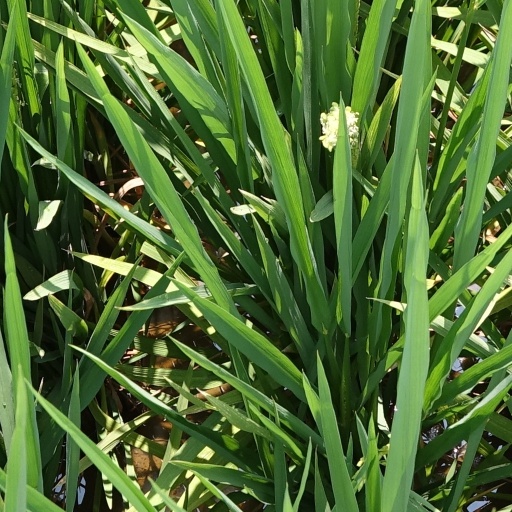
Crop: rice